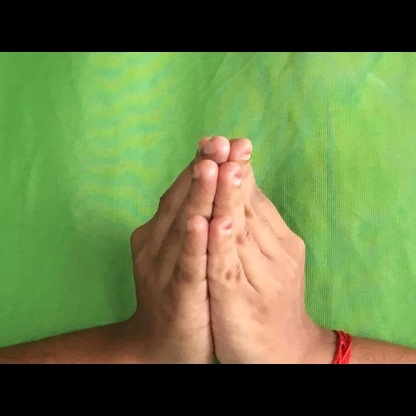
Mudra: Anjali